Southern Crescent Technical College

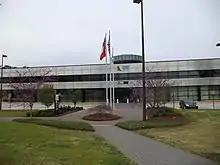
Southern Crescent Technical College

Southern Crescent Technical College is a public community college with two main campuses in Georgia, one in Griffin and one in Thomaston. The McDonough campus of the Henry County Center has the second-largest student enrollment behind the Griffin campus. It also has centers in Jackson, Monticello and Butler.